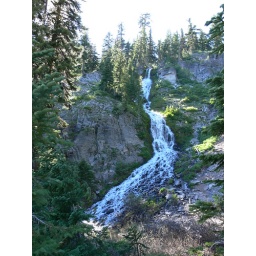
We were completely ambushed by humongous mosquitoes here and all went running back to the car screaming.